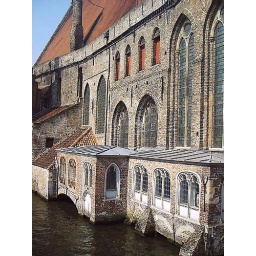
This building used for Water Post, water transportation in Brugge, is important. Land vehicle was rare.